Alberto Mazzucato

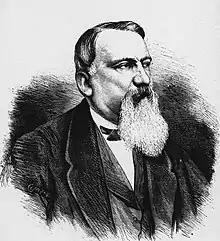
Engraved portrait of Alberto Mazzucato, after a photograph by Giulio Rossi

Alberto Mazzucato (28 July 1813 – 31 December 1877) was an Italian composer, music teacher, and writer.